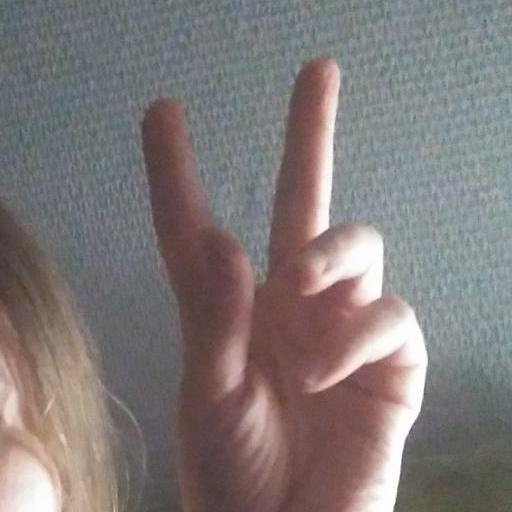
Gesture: peace